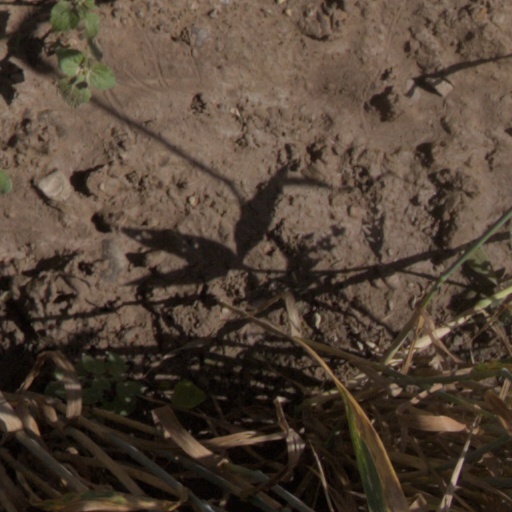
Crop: wheat